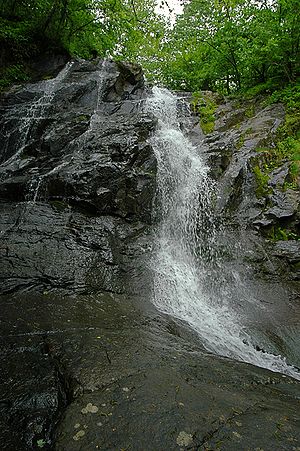
Virginia / Geografi
Vandfaldet Jones Run i Shenandoah National Park
Virginia er en delstat i USA, der normalt regnes som den nordligste sydstat. Statens hovedstad er Richmond, mens Virginia Beach er den største by.